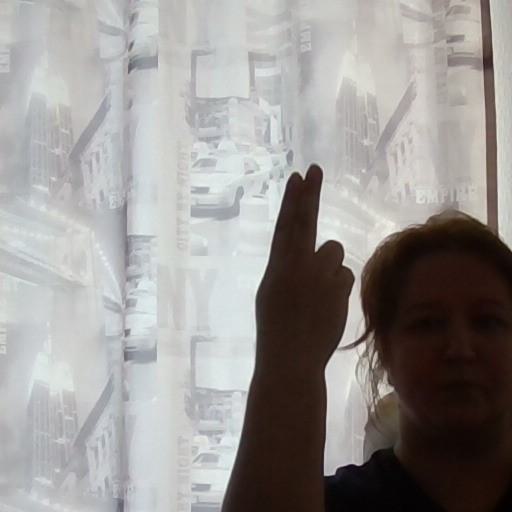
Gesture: two_up_inverted